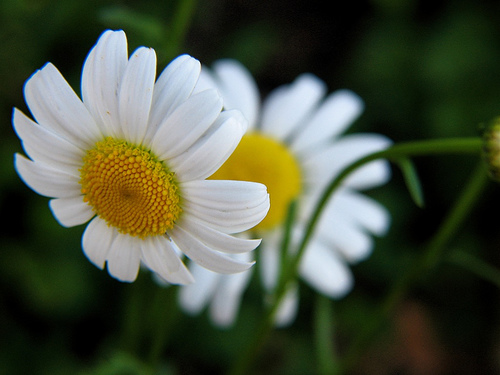
Flower: daisy